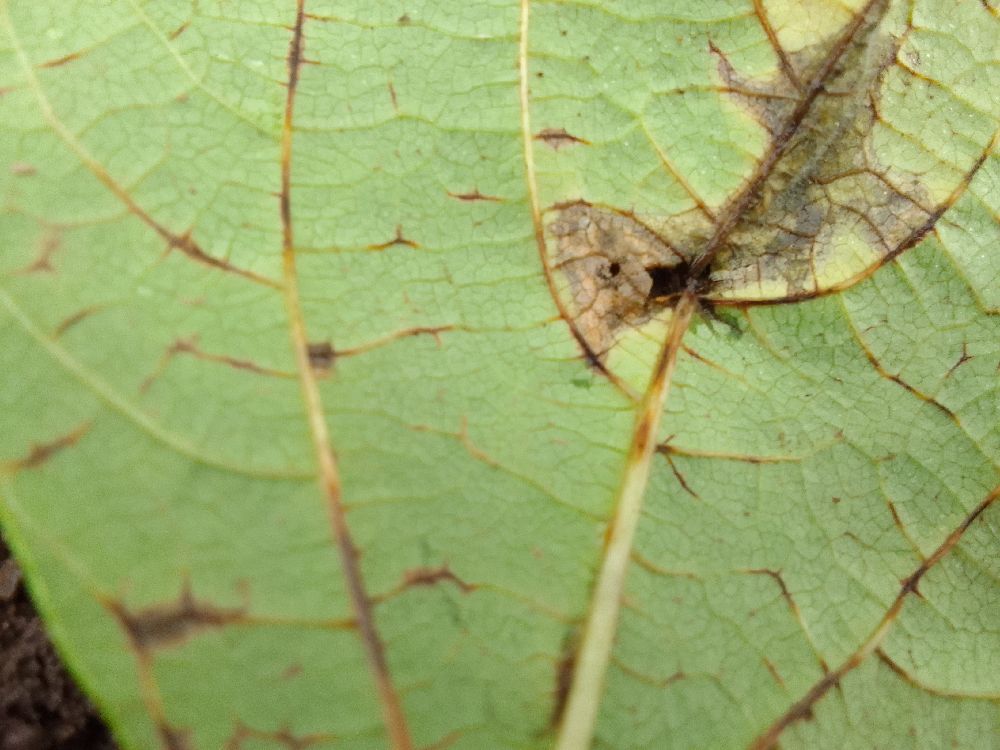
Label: anthracnose